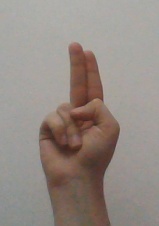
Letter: taa